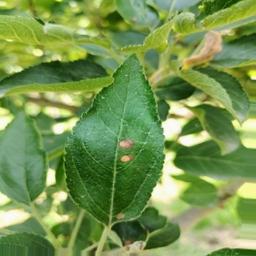
Label: Alternaria